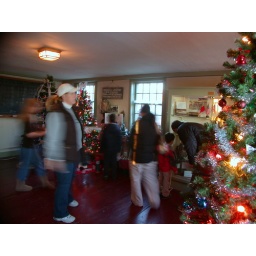
Lots of activity in the second floor classroom